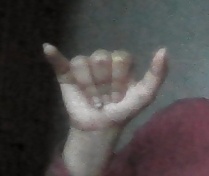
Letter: ya